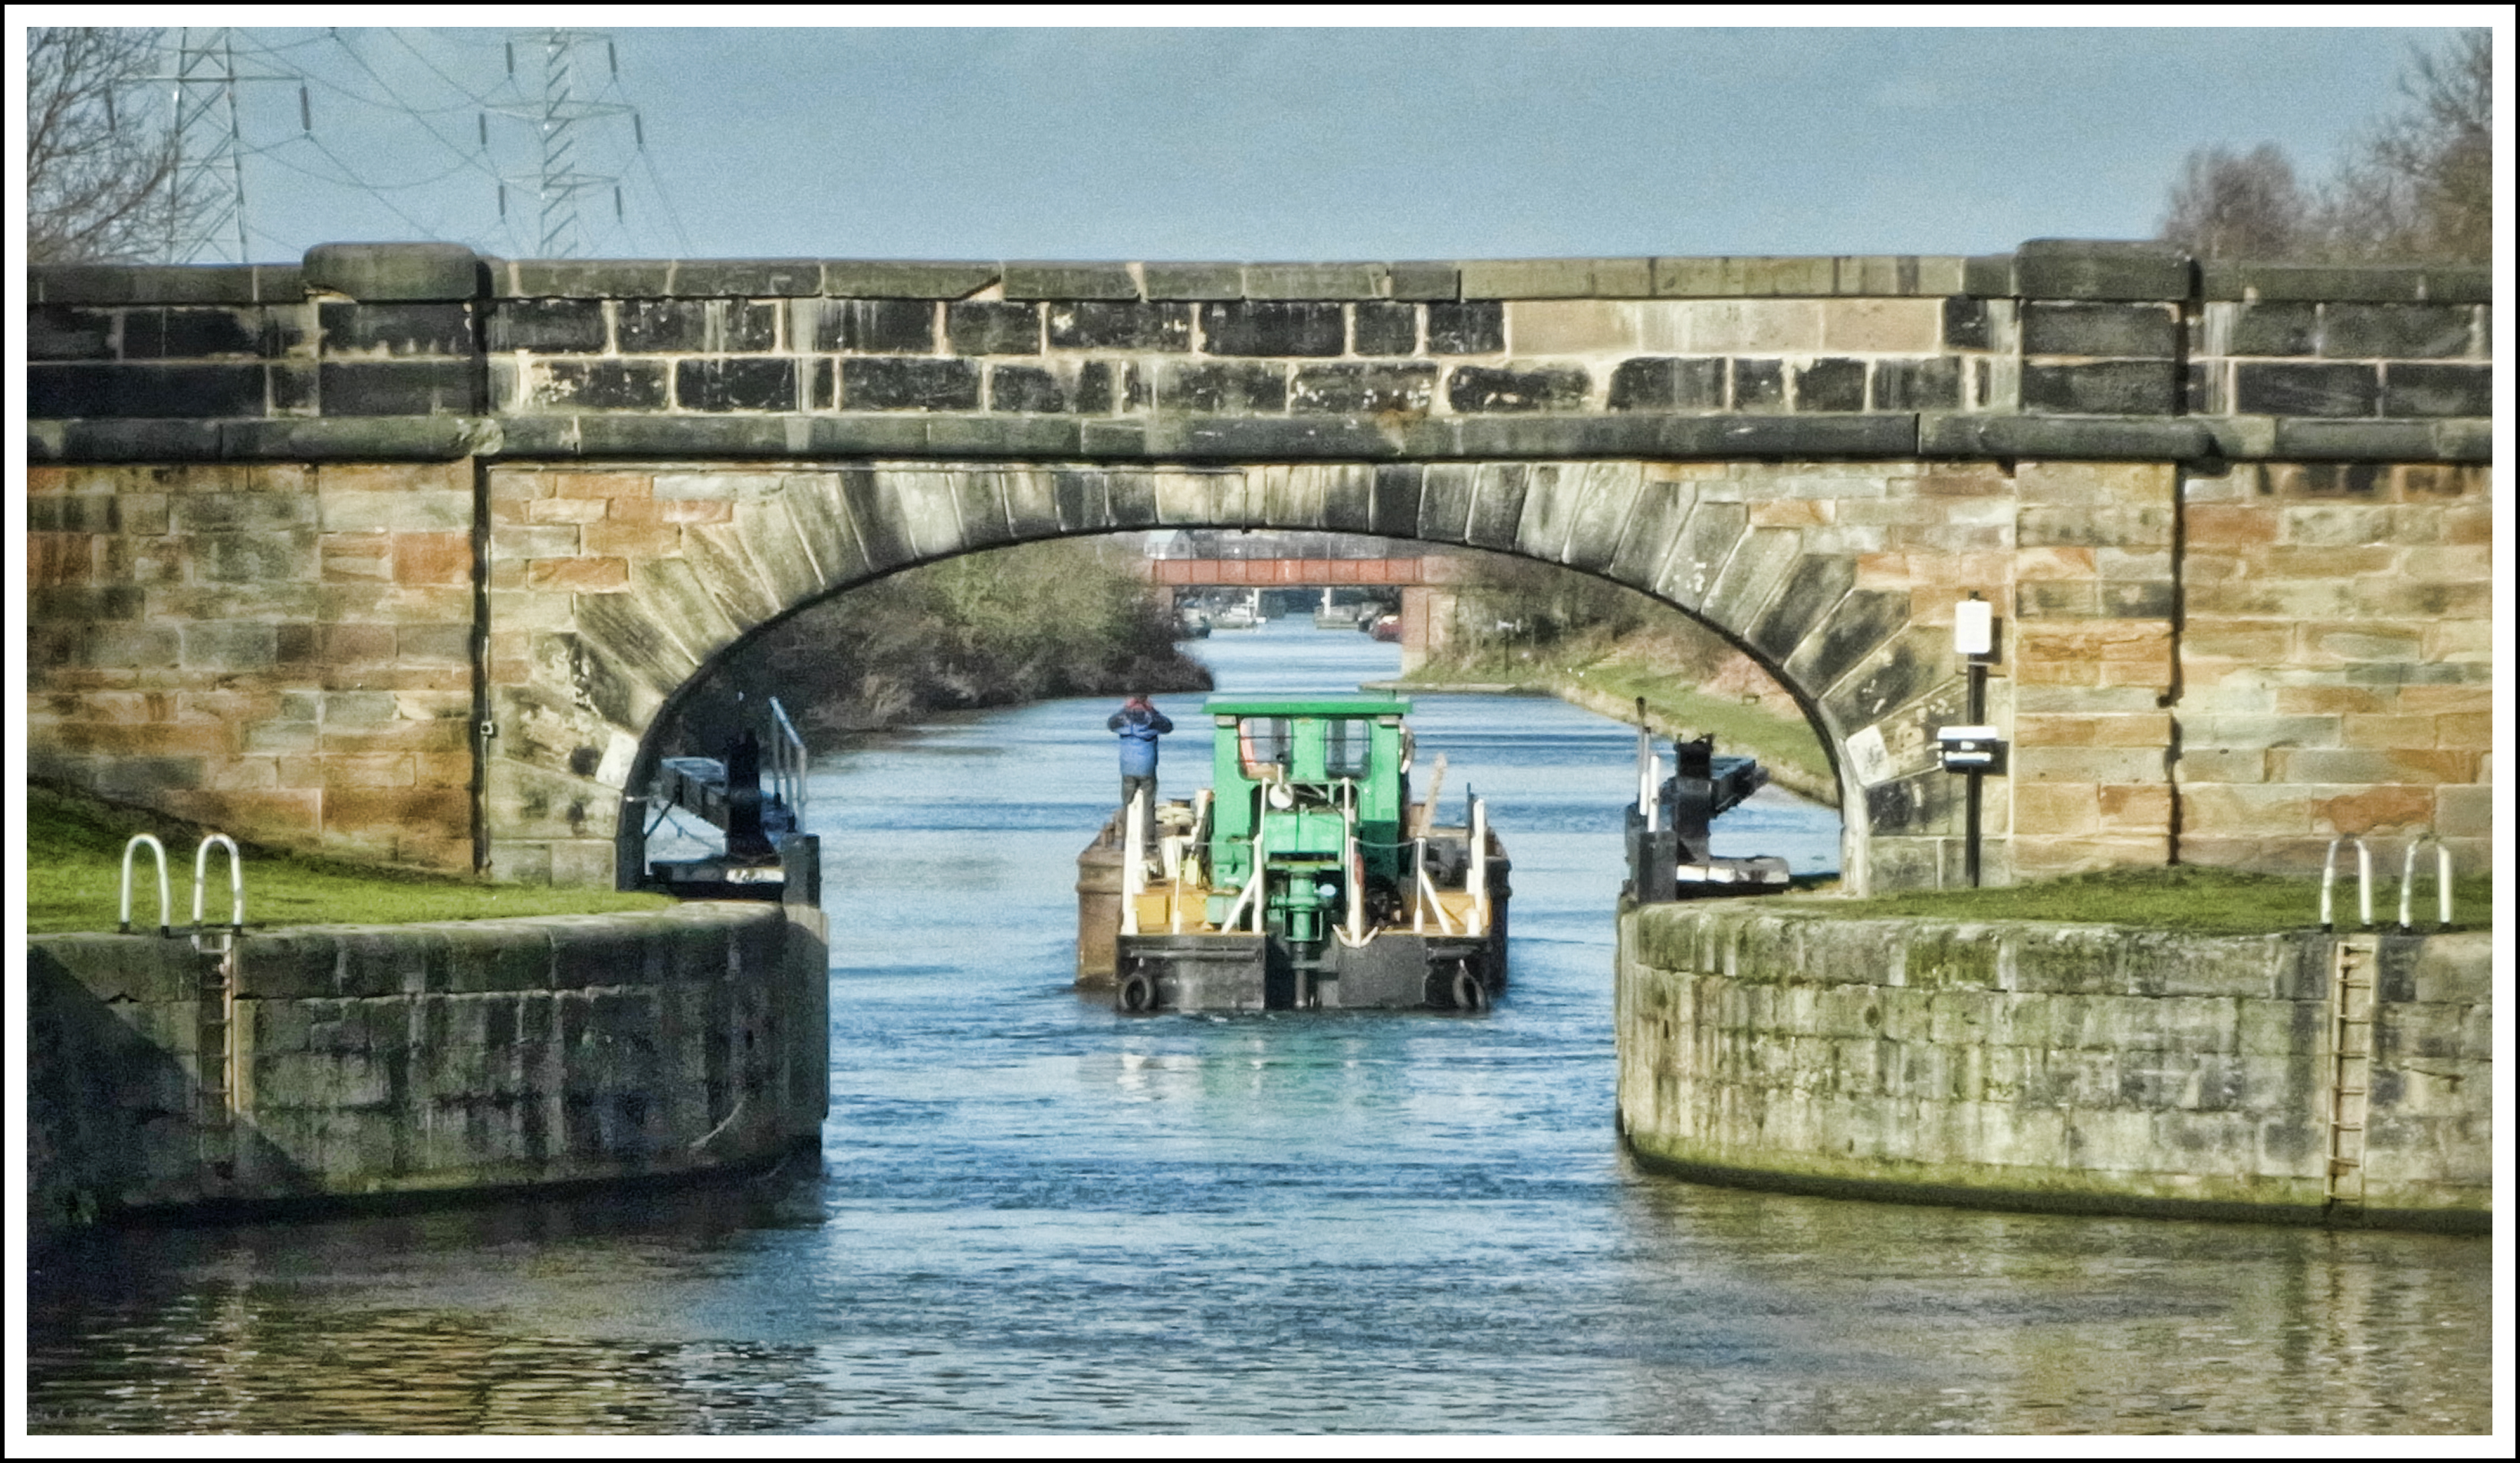
sea, water, nature, walking, sky, boat, bridge, wet, canal, stone, fujifilm, calm, industrial, blue, tourism, waterway, yorkshire, men, wakefield, compact, towpath, barge, waterways, britishwaterways, arch bridge